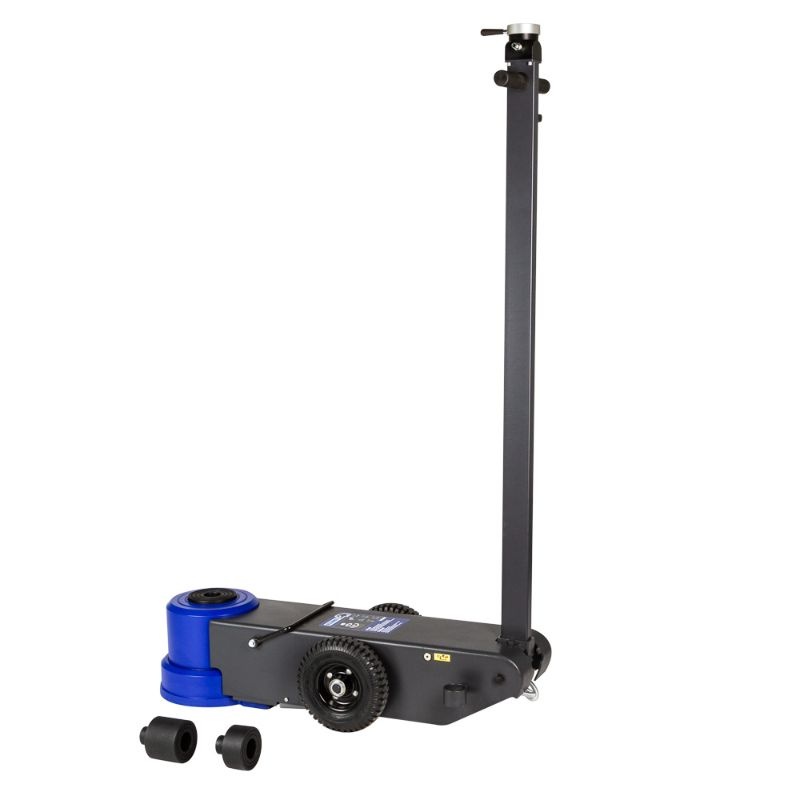
Hydraulicko-pneumatický zdvihák 80t / 50t Mammuth
Popis: TENTO HYDRO-PNEUMATICKÝ ZDVIHÁK 80T/50T MAMMUTH je ideálny pre intenzívne priemyselné použitie. S týmito vzduchovými zdvihákmi je bezpečné zdvíhanie nákladných áut, autobusov, prívesov a automobilov jednoduché. Vďaka svojmu prepracovanému dizajnu má tento zdvihák nasledujúce vlastnosti: Zdvíhák sa okamžite zastaví po uvoľnení joysticku (bezpečnostná poistka „Dead man's switch“). Optimálna stabilita vďaka širokej základni. Chrómované vnútorné a vonkajšie valce. Valce sú vybavené tesniacimi krúžkami na zabránenie úniku oleja. Bezpečnostný pretlakový ventil. Redukčný ventil na spomalenie počas spúšťania. Veľké odolné gumové kolesá. Technické údaje: Nosnosť: 80T / 50T (2 stupne) Minimálna zdvíhacia výška: 230 mm Maximálna zdvíhacia výška: 563 mm 1. stupeň - 80T: 111 mm 2. stupeň - 50T: 102 mm Predlžovacie adaptéry: 75 mm a 45 mm Priemerná spotreba vzduchu: 300 L / min Prevádzkový tlak: 9-12 bar Spojka: samec konektor 1/4" Hmotnosť produktu: 115 kg Rozmery balenia: 420 x 1390 x 450 mm Hmotnosť s balením: 119 kg Referenčné číslo: FJ80AHT GBFJ80AHT
Brand: GeboTools.sk
Category: Business & Industrial > Material Handling > Lifts & Hoists > Jacks & Lift Trucks > Floor Jacks